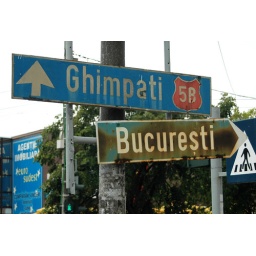
Strange old road sign in the city center of the Romanian border town Giurgiu, not the nicest place to be...